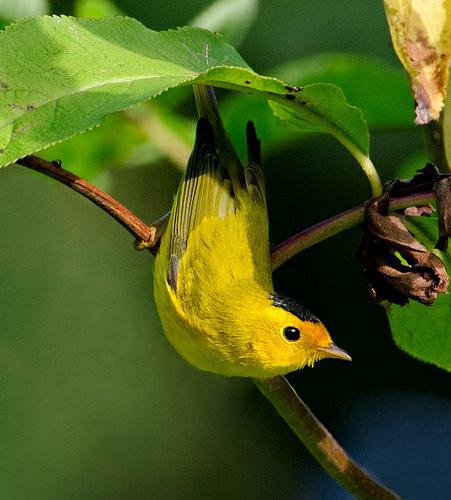
A photo of a wilson warbler